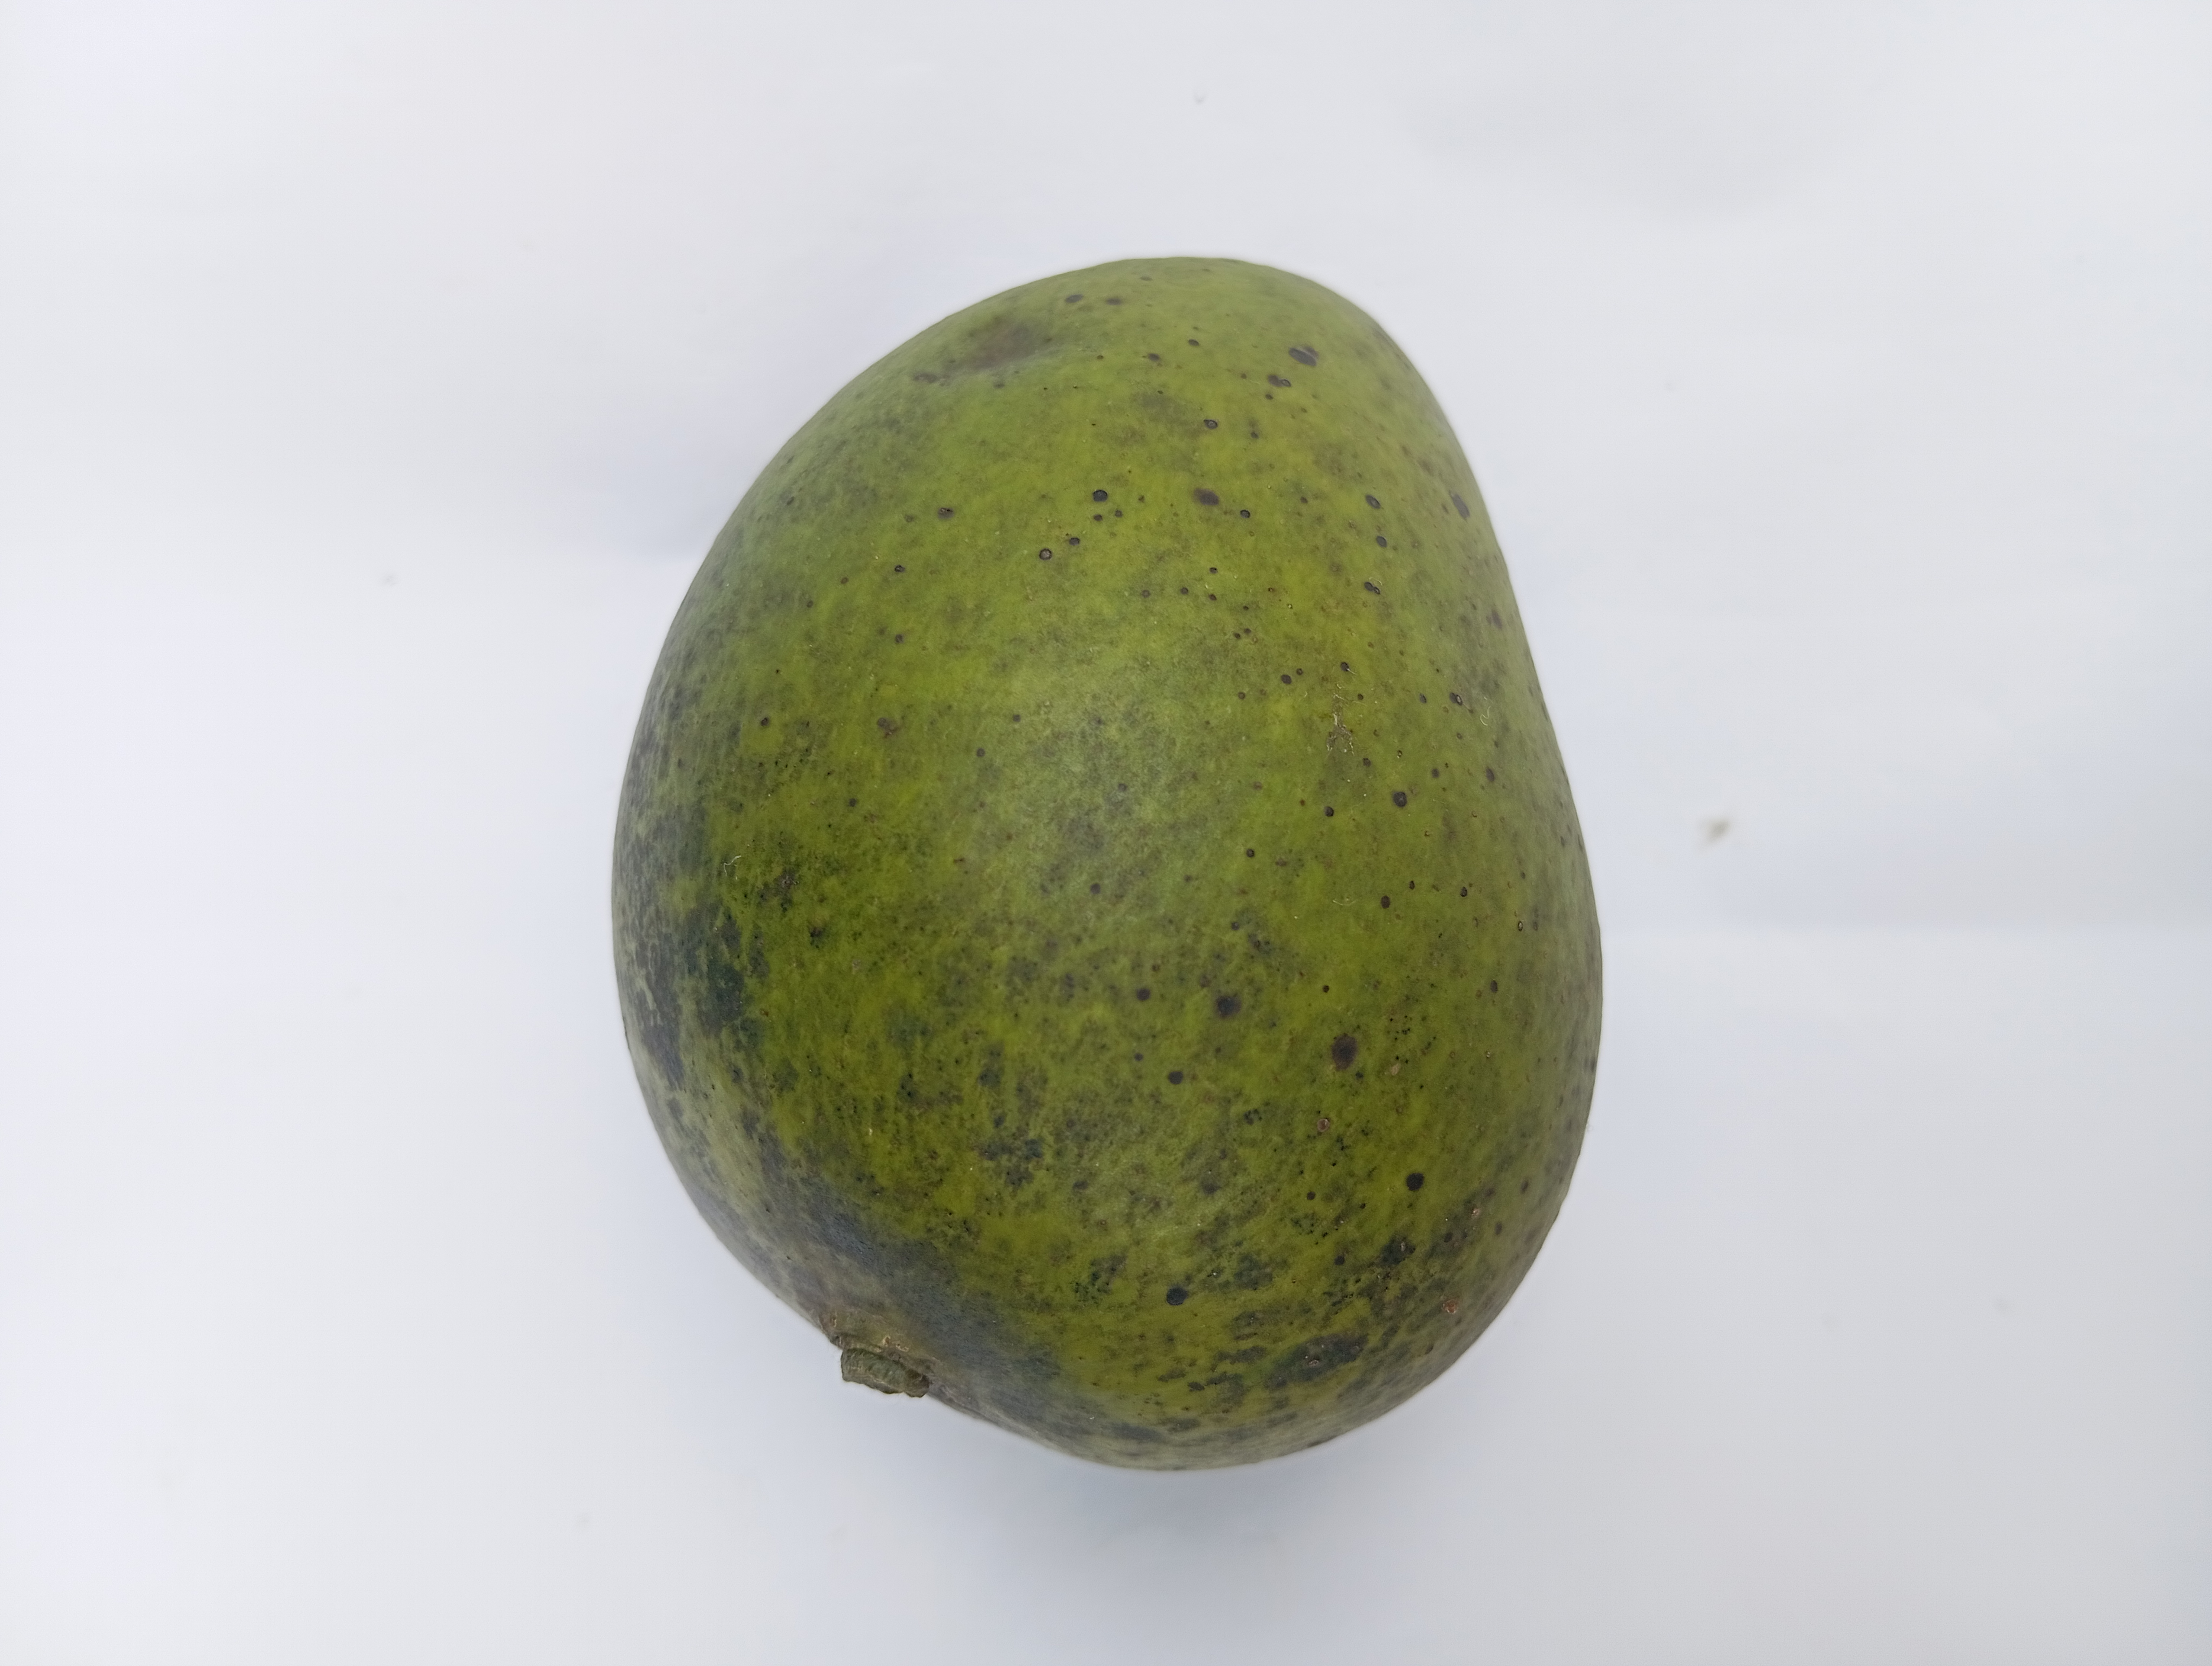
Mango variety: Harivanga